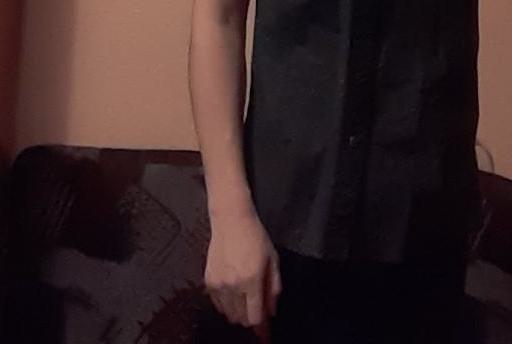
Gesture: no_gesture